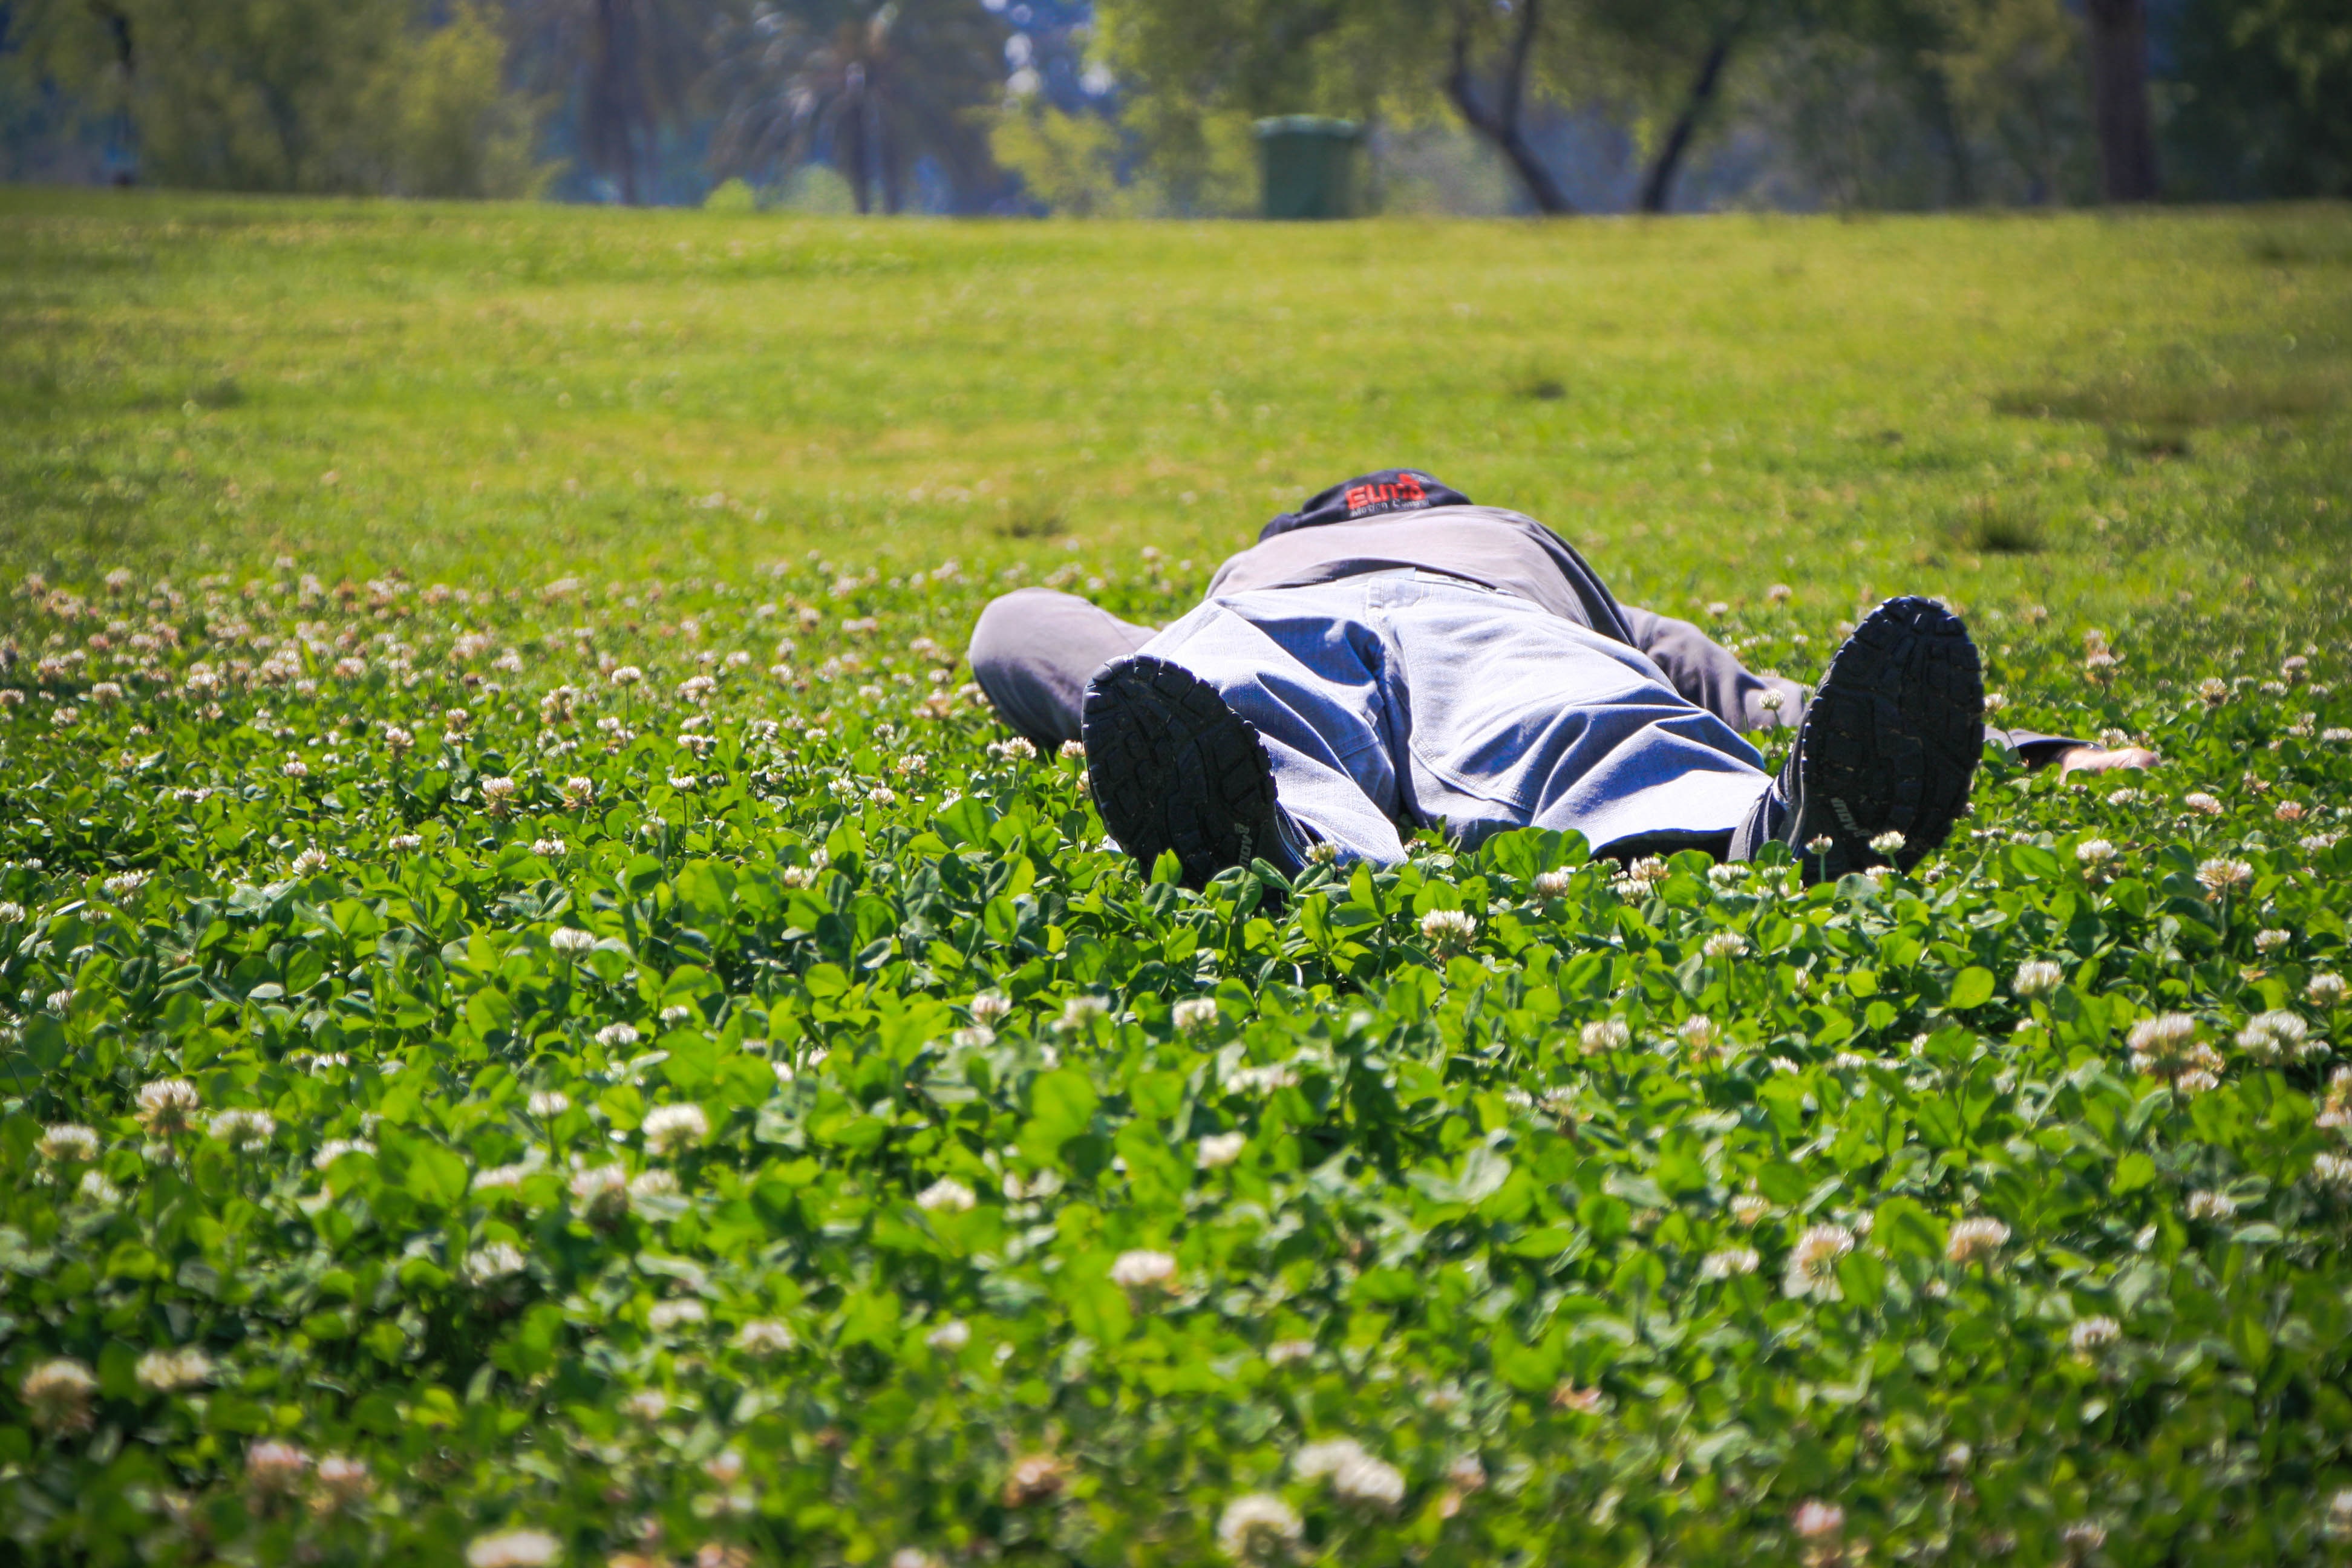
nature, grass, person, plant, field, lawn, meadow, sunlight, leaf, flower, vacation, male, green, sleeping, holiday, agriculture, grassland, habitat, rural area, natural environment